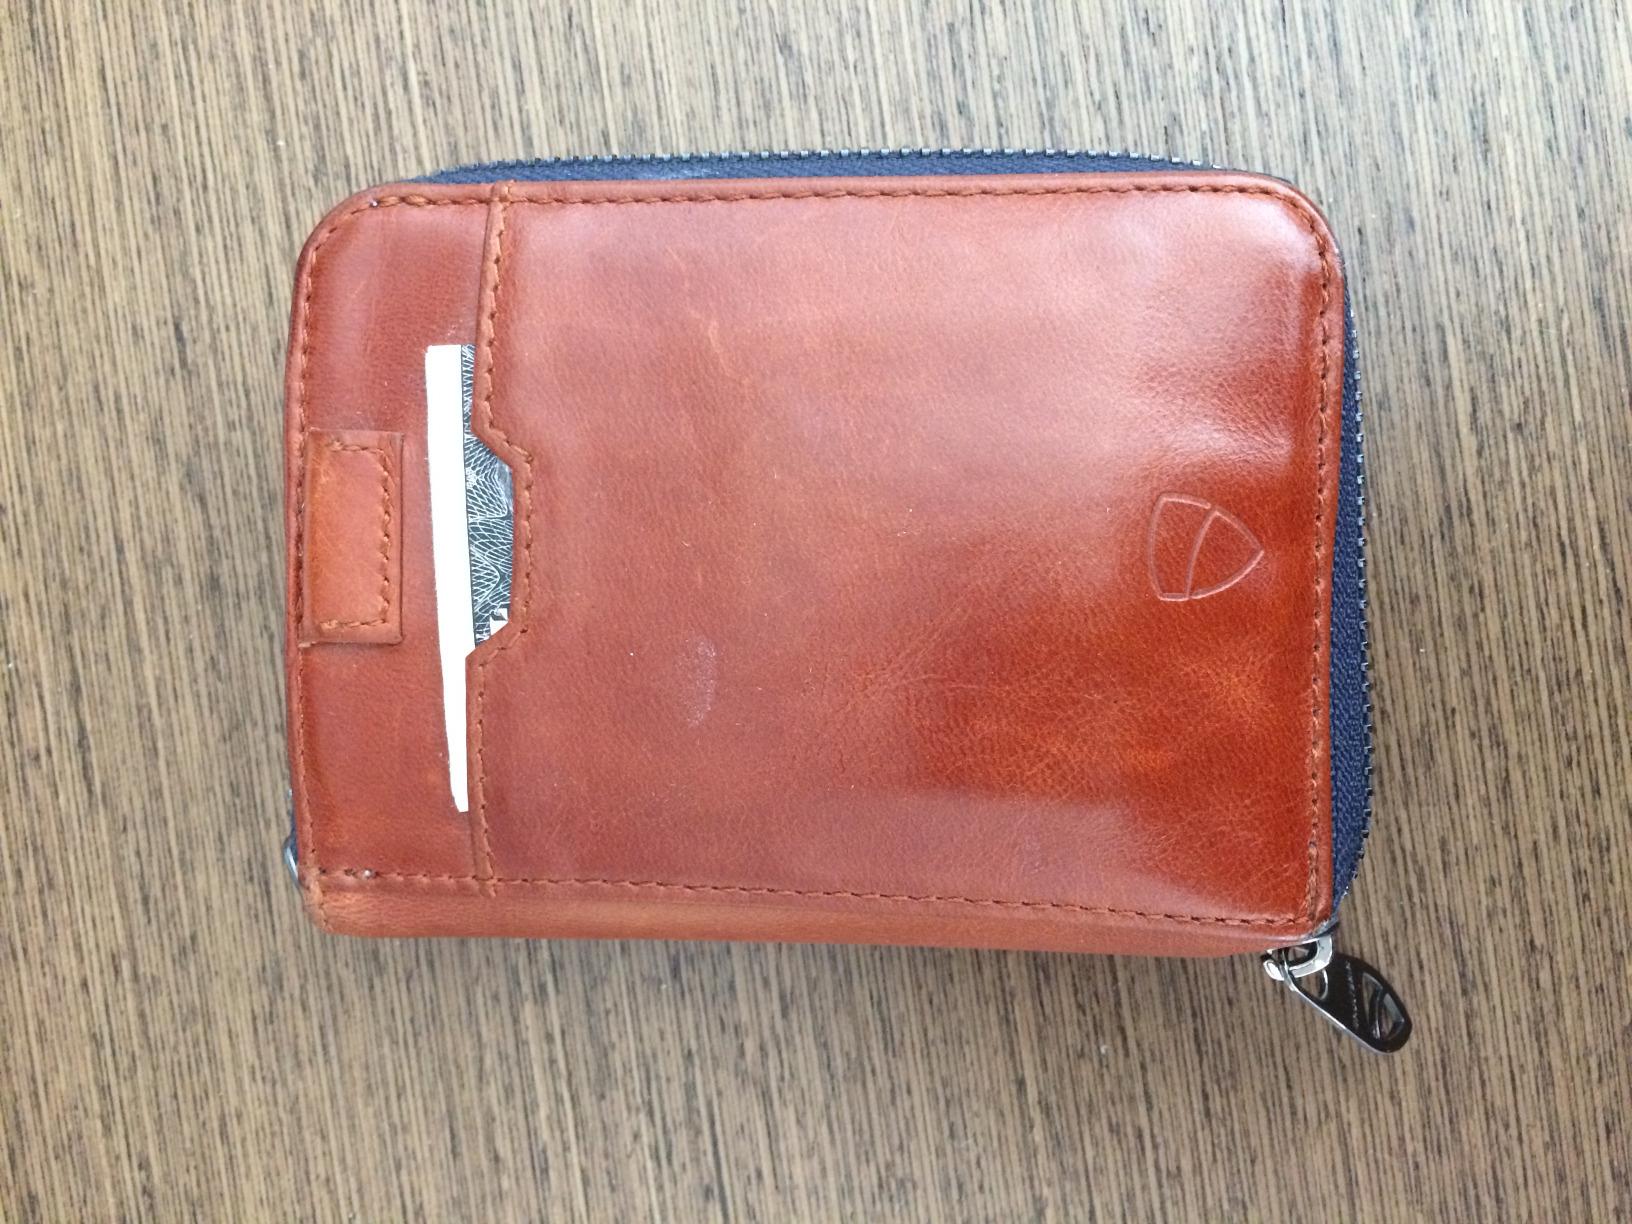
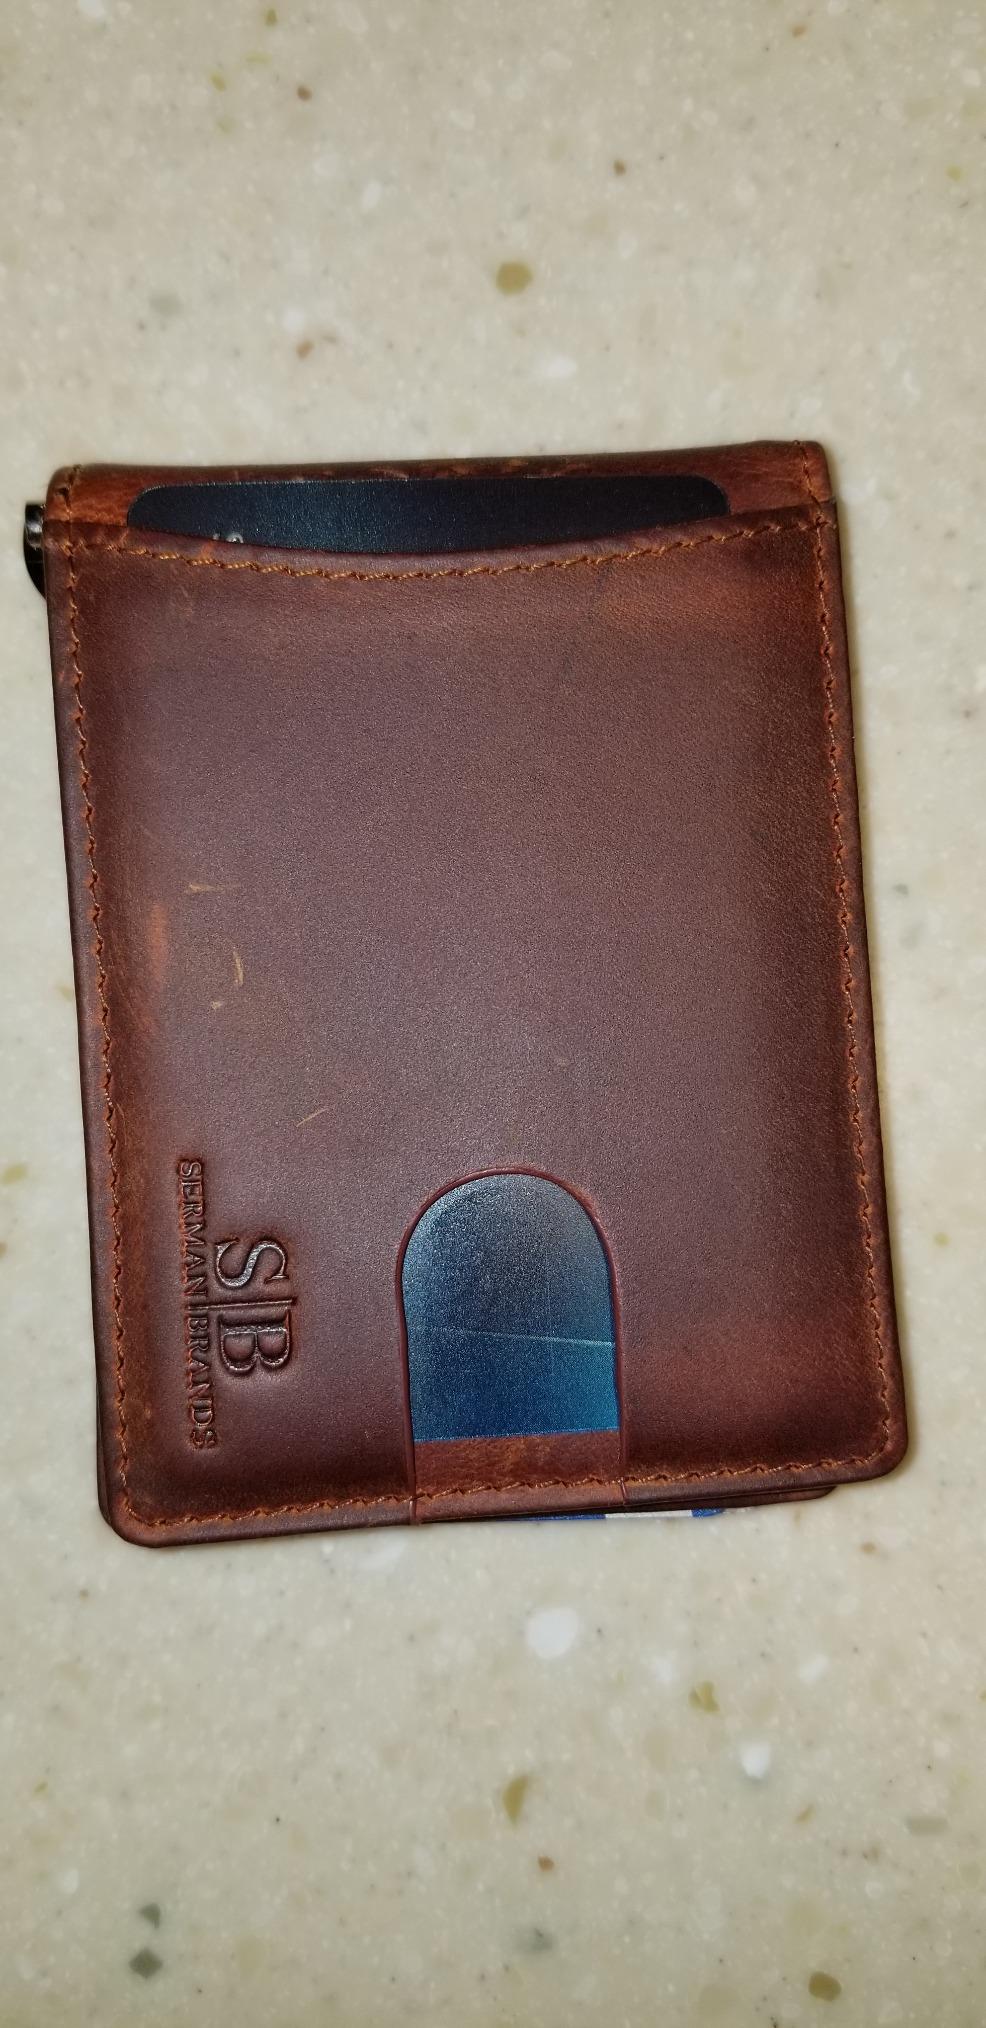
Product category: accessories_wallet
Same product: no